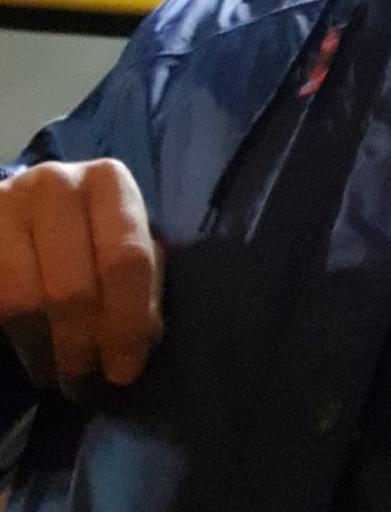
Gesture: no_gesture